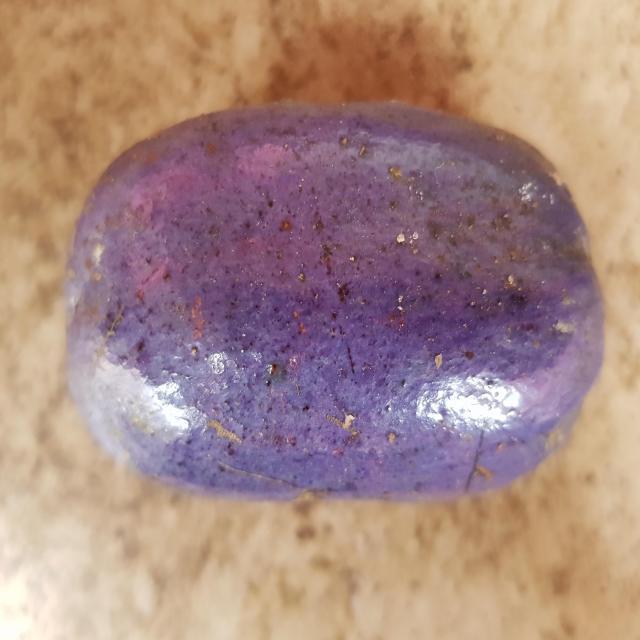
Plum grade: unaffected